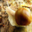
Label: snail